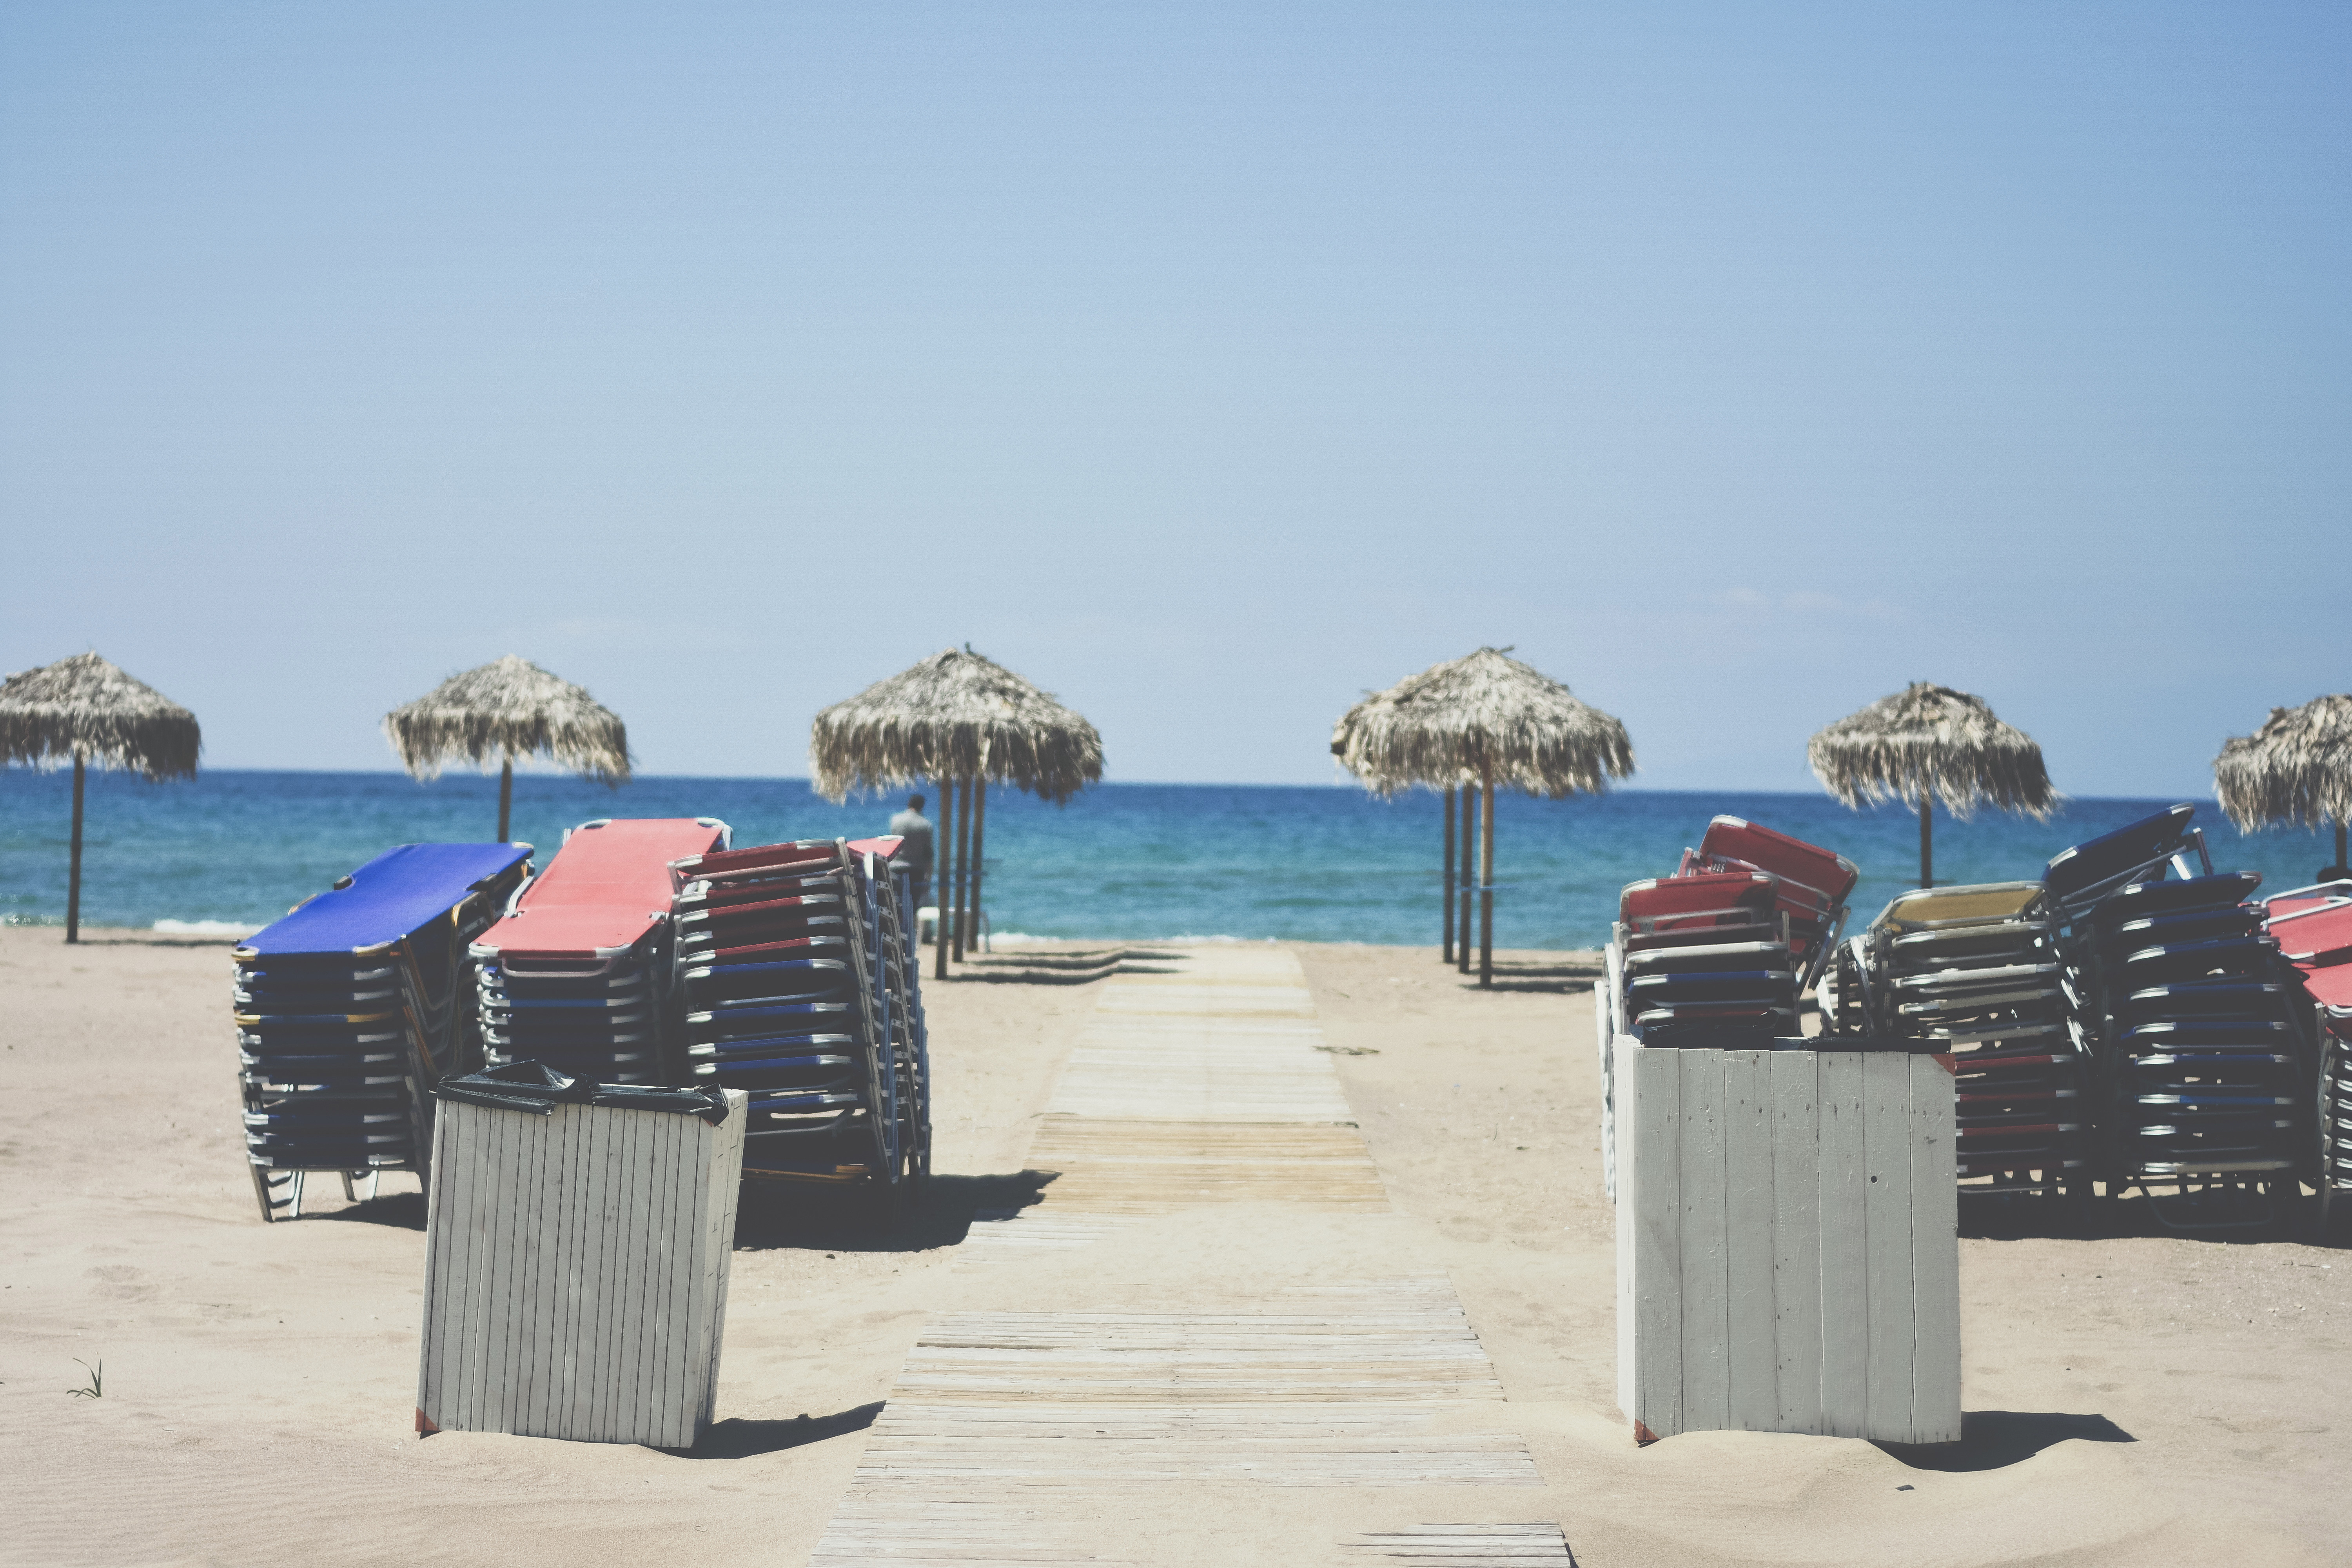
beach, sea, coast, sand, ocean, dock, boardwalk, shore, pier, walkway, vacation, travel, bay, marina, body of water, resort